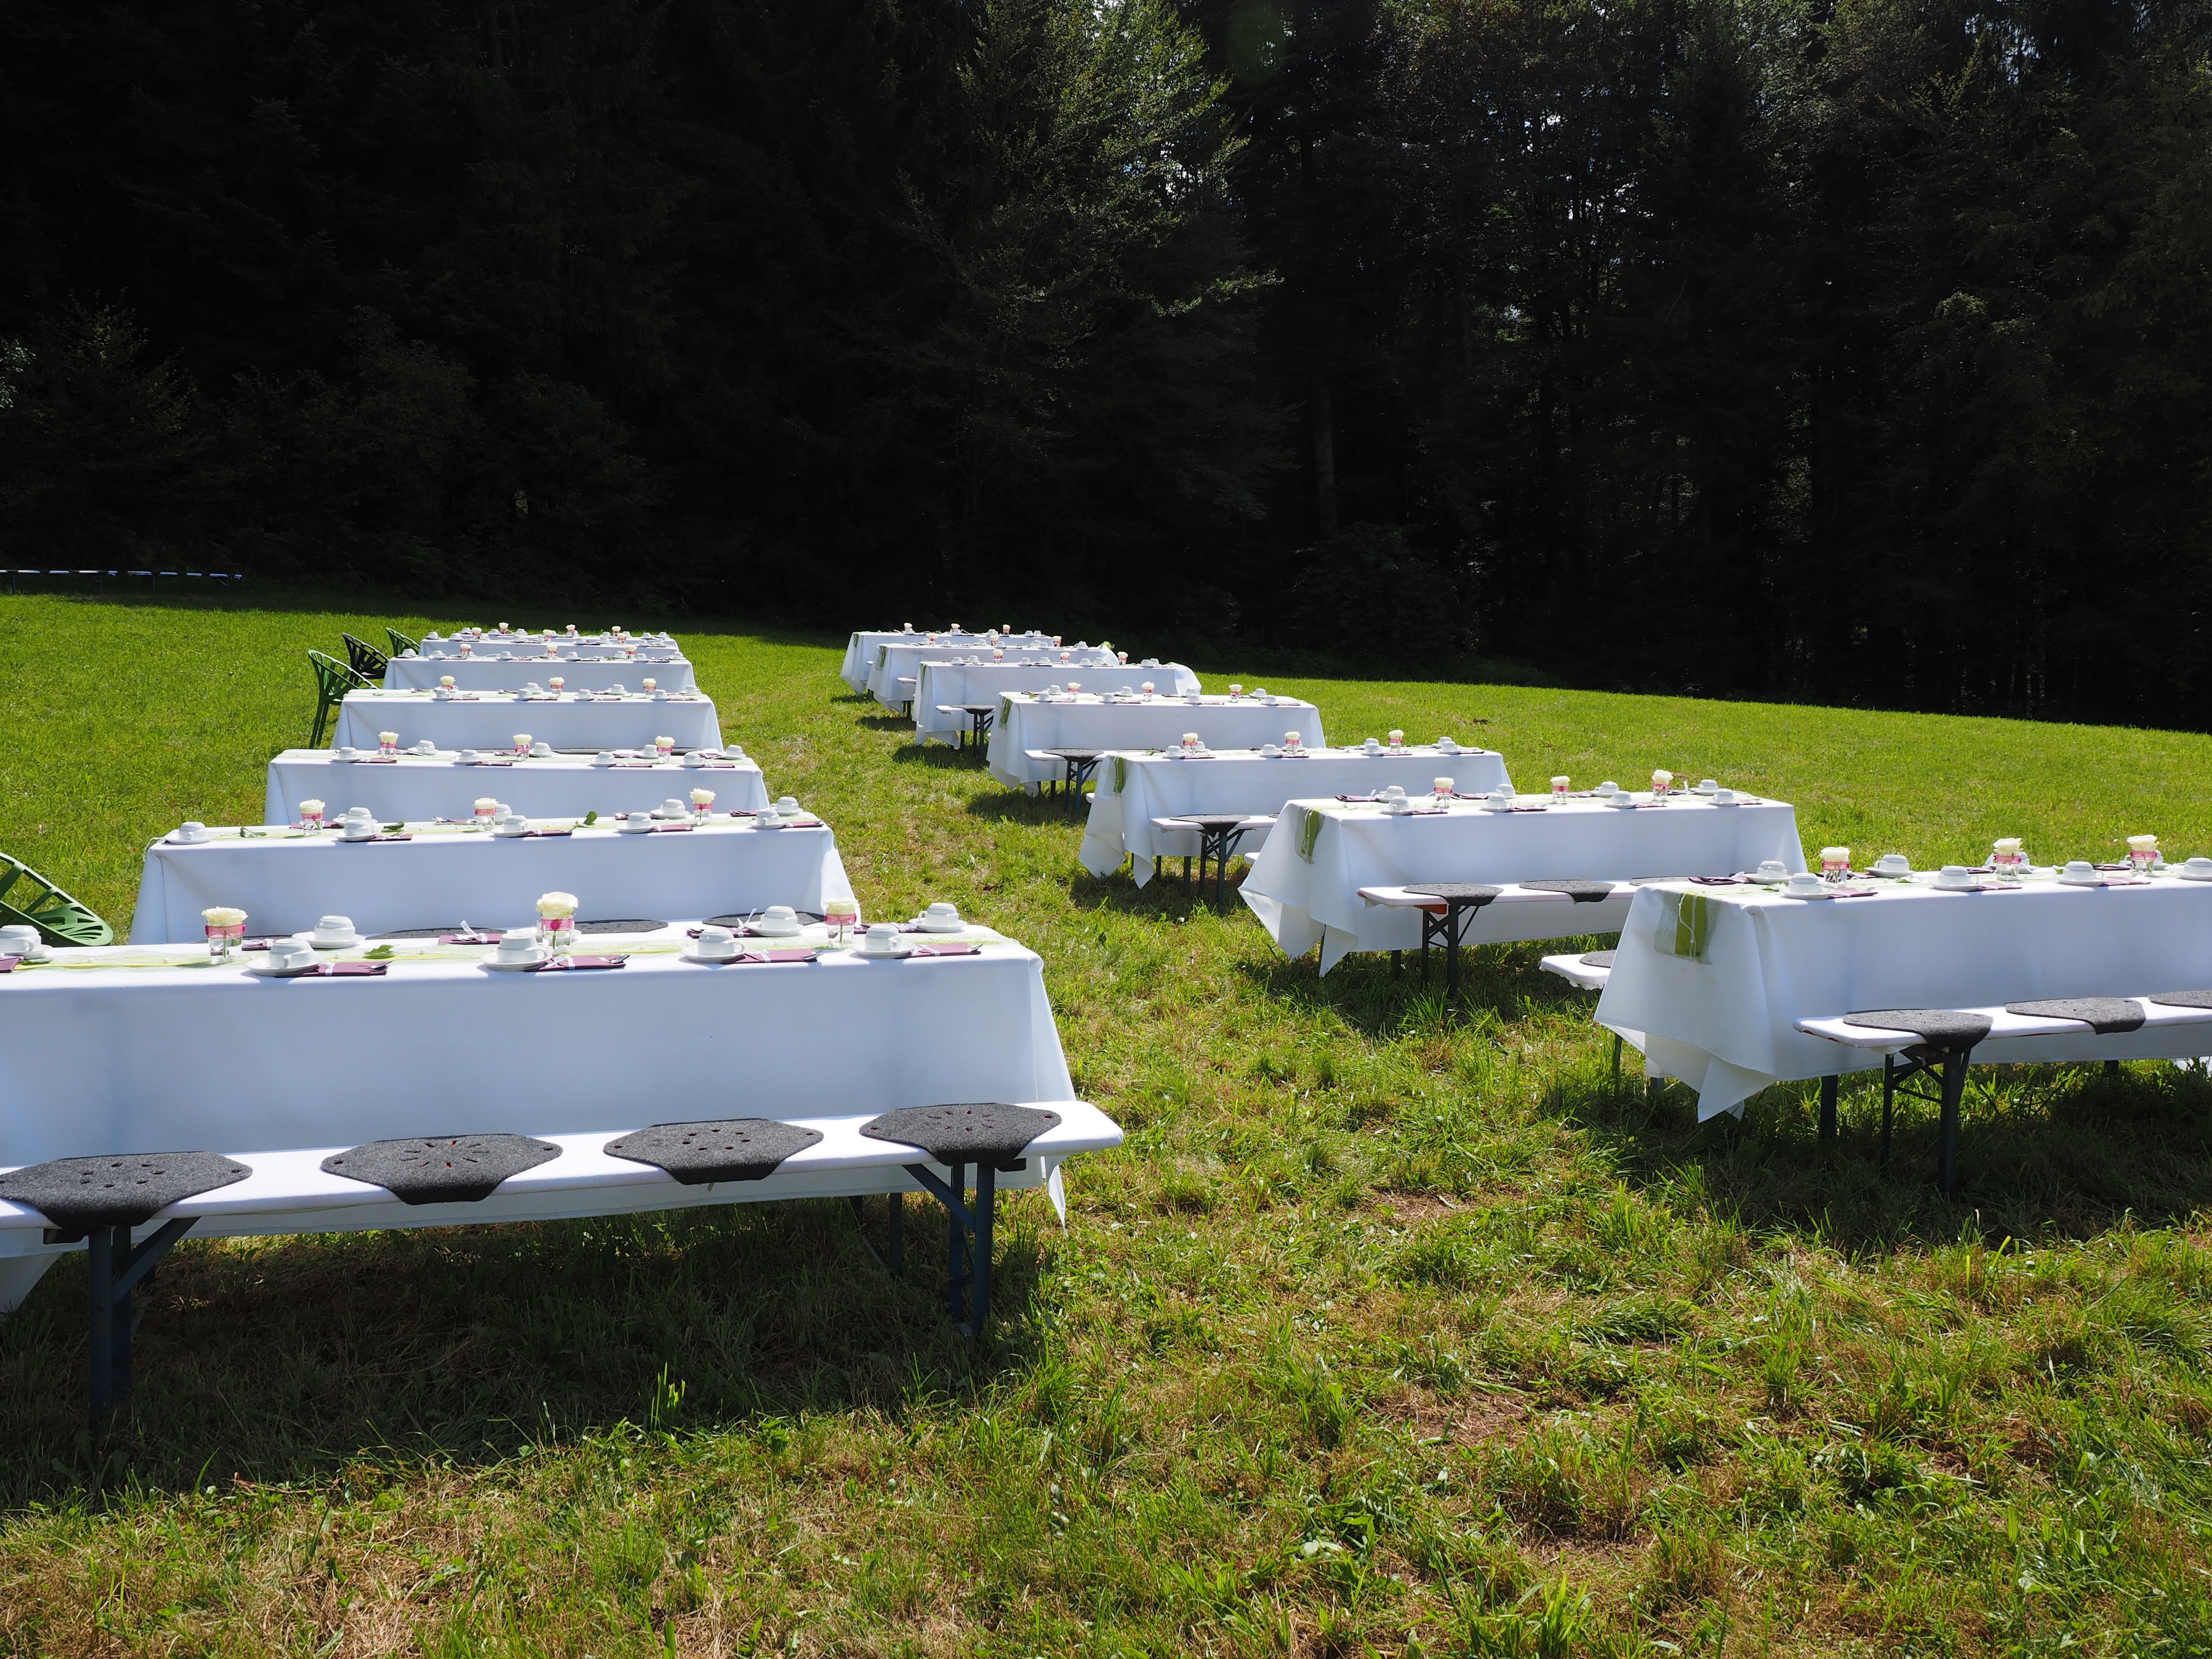
table, board, celebration, vehicle, backyard, wedding, festival, cover, ecosystem, gedeckter table